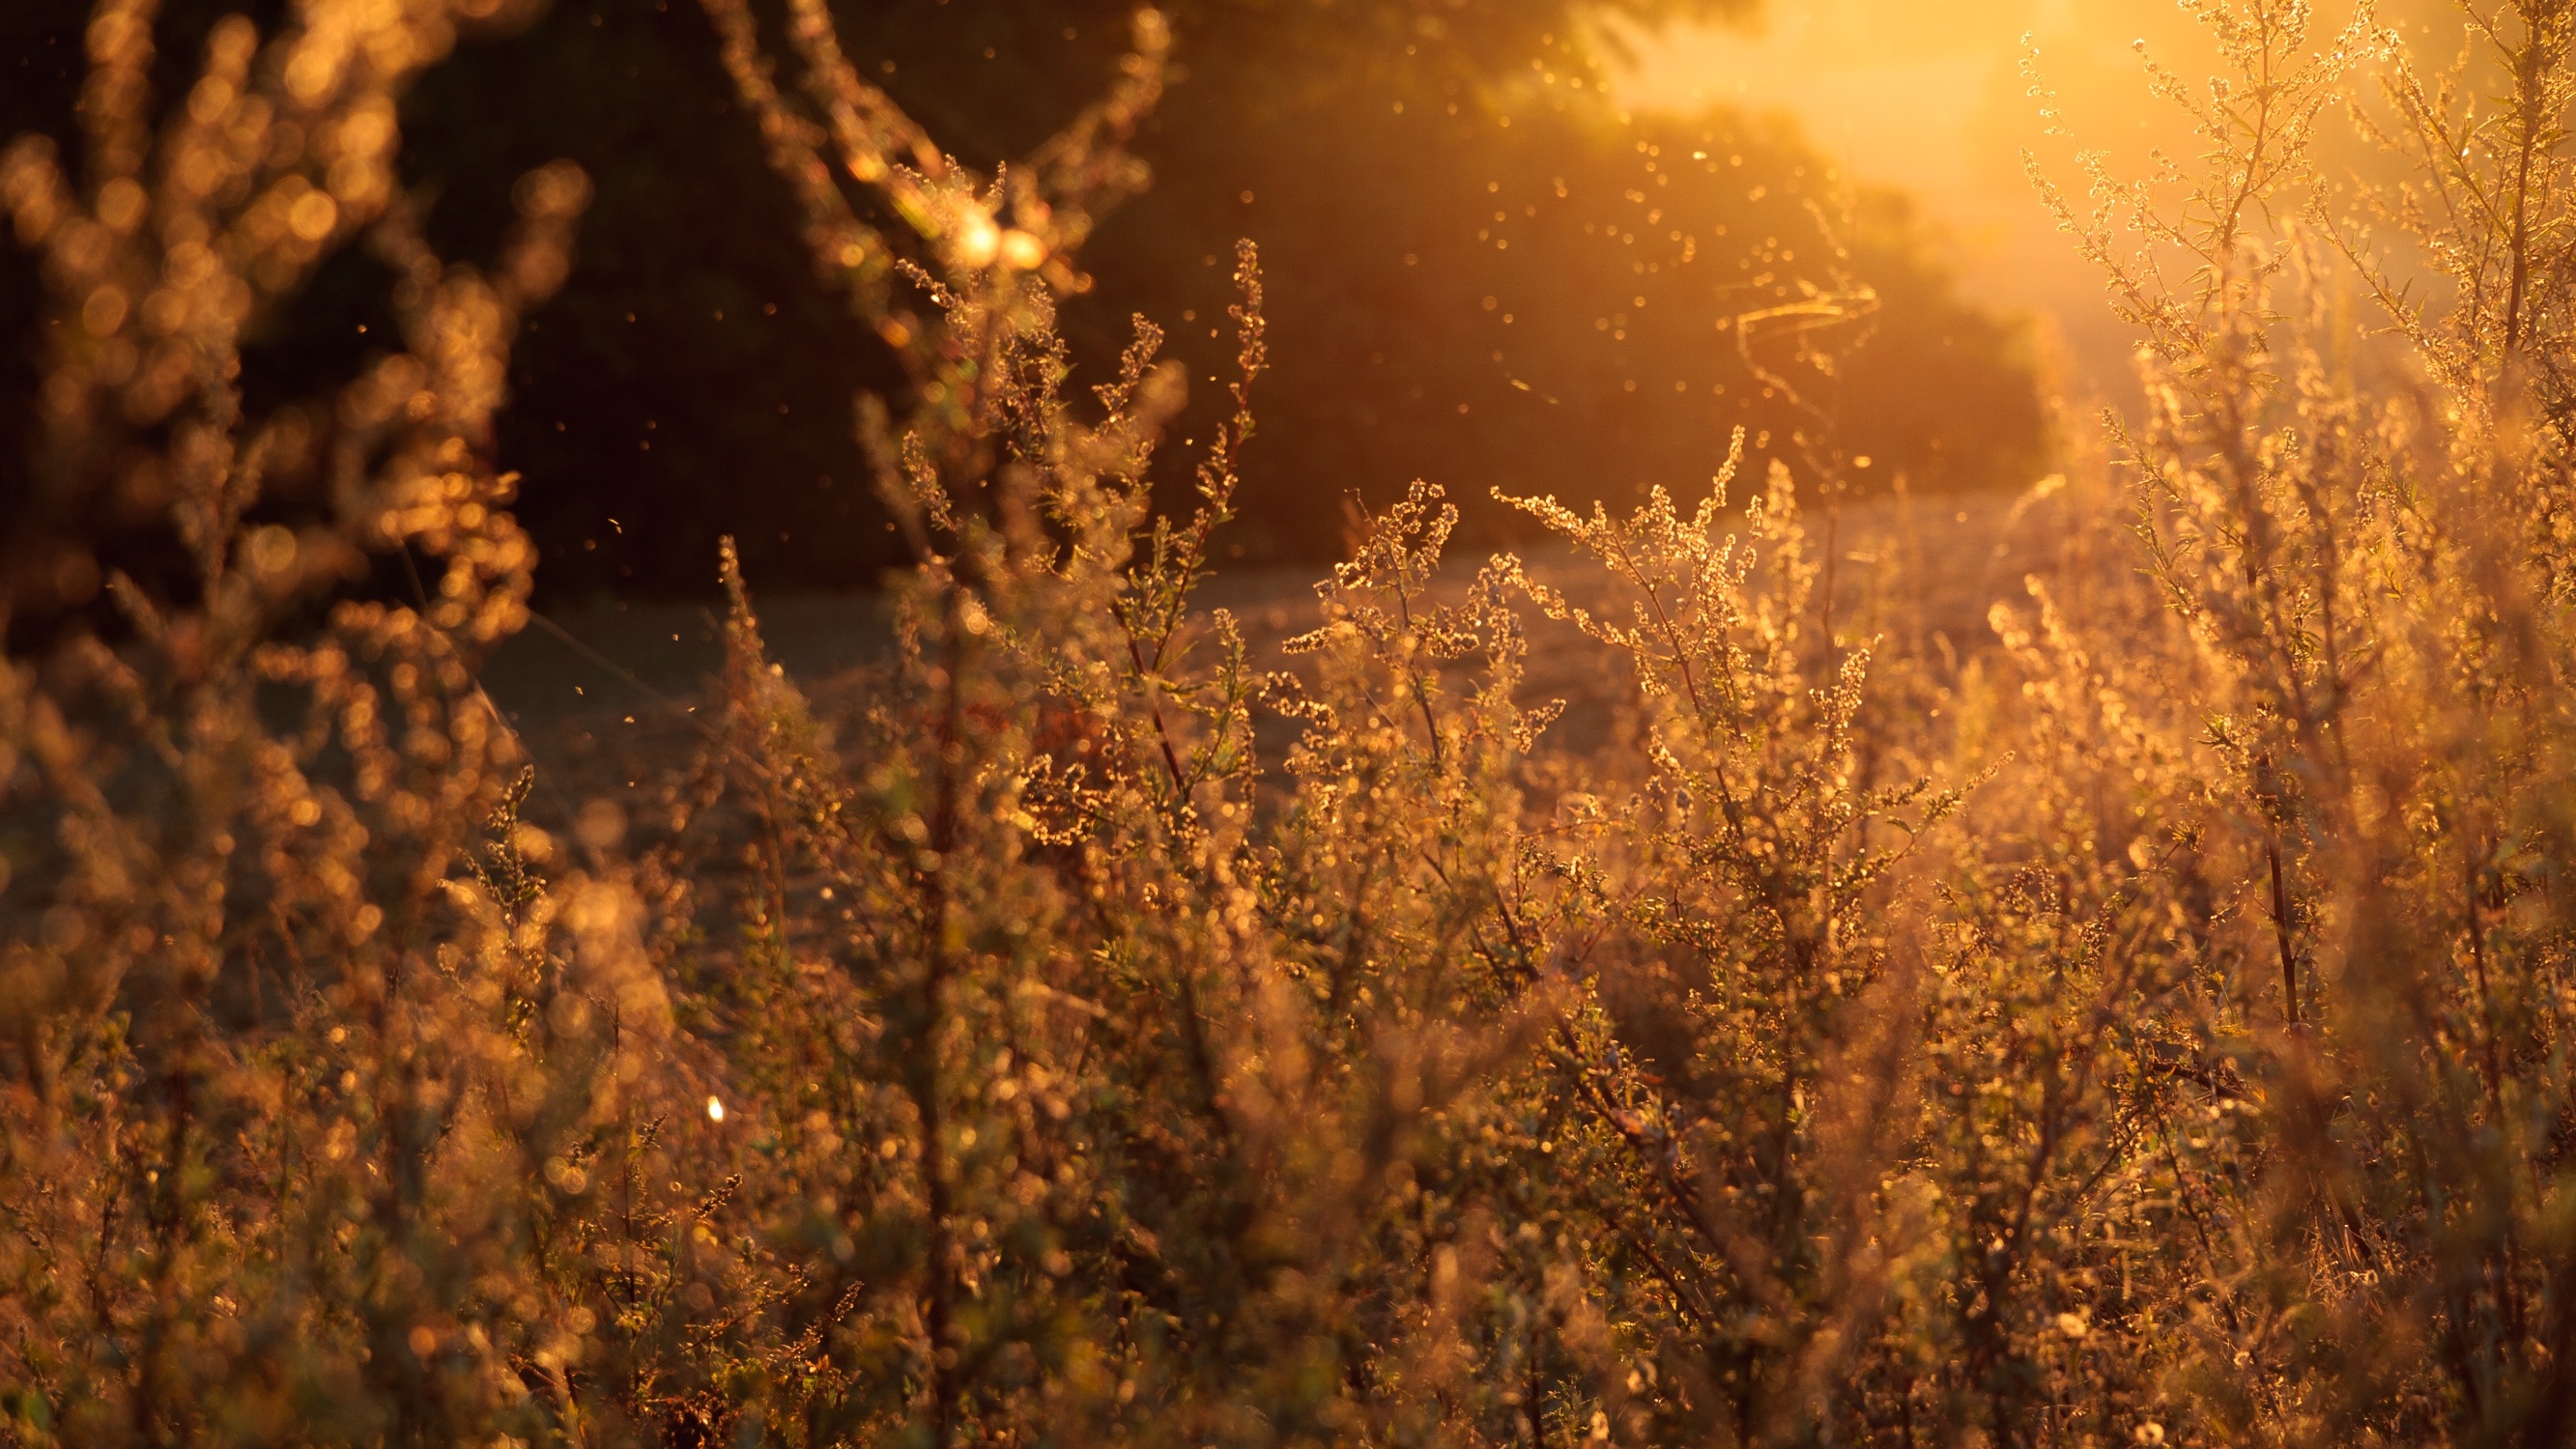
tree, nature, forest, grass, sunshine, sun, sunlight, morning, leaf, dry, allergies, allergy, reflection, autumn, soil, season, habitat, wildfire, atmospheric phenomenon, grass family